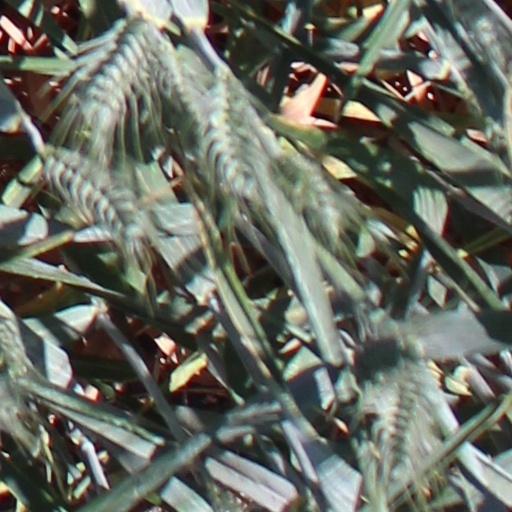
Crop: wheat